Widow Maloby's Tavern

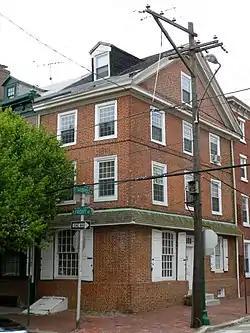
Widow Maloby's Tavern in 2010.

The Widow Maloby's Tavern is an historic, American tavern building that is located in the Queen Village section of South Philadelphia, Pennsylvania.